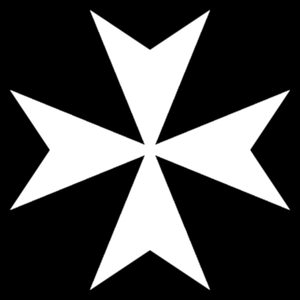
Cet article présente l'évolution des différents drapeaux nationaux, par continent, sous la forme de frises chronologiques.
Cette liste regroupe les guerres et conflits ayant vu la participation de la France sous ses différentes entités de 486 à aujourd'hui. Ne sont pas listées les guerres de religion en France ni les différentes révolutions, insurrections ou soulèvements.